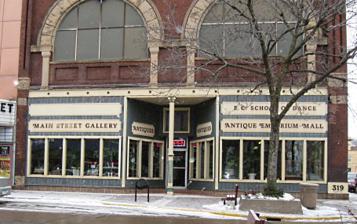
Building: Eau Claire Masonic Temple
Country: United States of America
Year built: 1899
This article is about the building on South Barstow Street in Eau Claire. For the building on Graham Avenue, see Eau Claire Masonic Center . United States historic place Eau Claire Masonic Temple U.S. National Register of Historic Places Location in Wisconsin Location 317-319 South Barstow & 306 Main Streets Eau Claire, Wisconsin Coordinates 44°48′37″N 91°29′54″W / 44.810278°N 91.498333°W / 44.810278; -91.498333 Area less than one acre Built 1899 Architectural style Romanesque Revival NRHP reference No. 07001197 Added to NRHP November 14, 2007 The Eau Claire Masonic Temple at the corner of South Barstow and Main Streets in Eau Claire, Wisconsin was built in 1899 and listed on the National Register of Historic Places in 2007. In 1927 the Masonic bodies that met there relocated to their recently completed Temple of Free Masonry on Graham Avenue. It is a three-story brick building.  "The clearly visible pair of massive stone arches on the Barstow Street façade and other decorative elements distinguish the Masonic Temple as a fine example of H.H. Richardson -influenced Romanesque Revival architecture and one of the most architecturally significant buildings in the downtown area." References